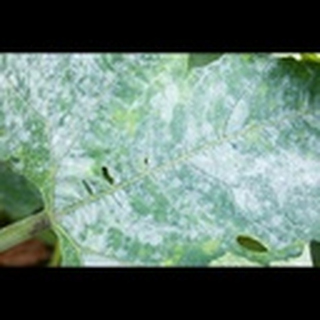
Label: cotton_powdery_mildew